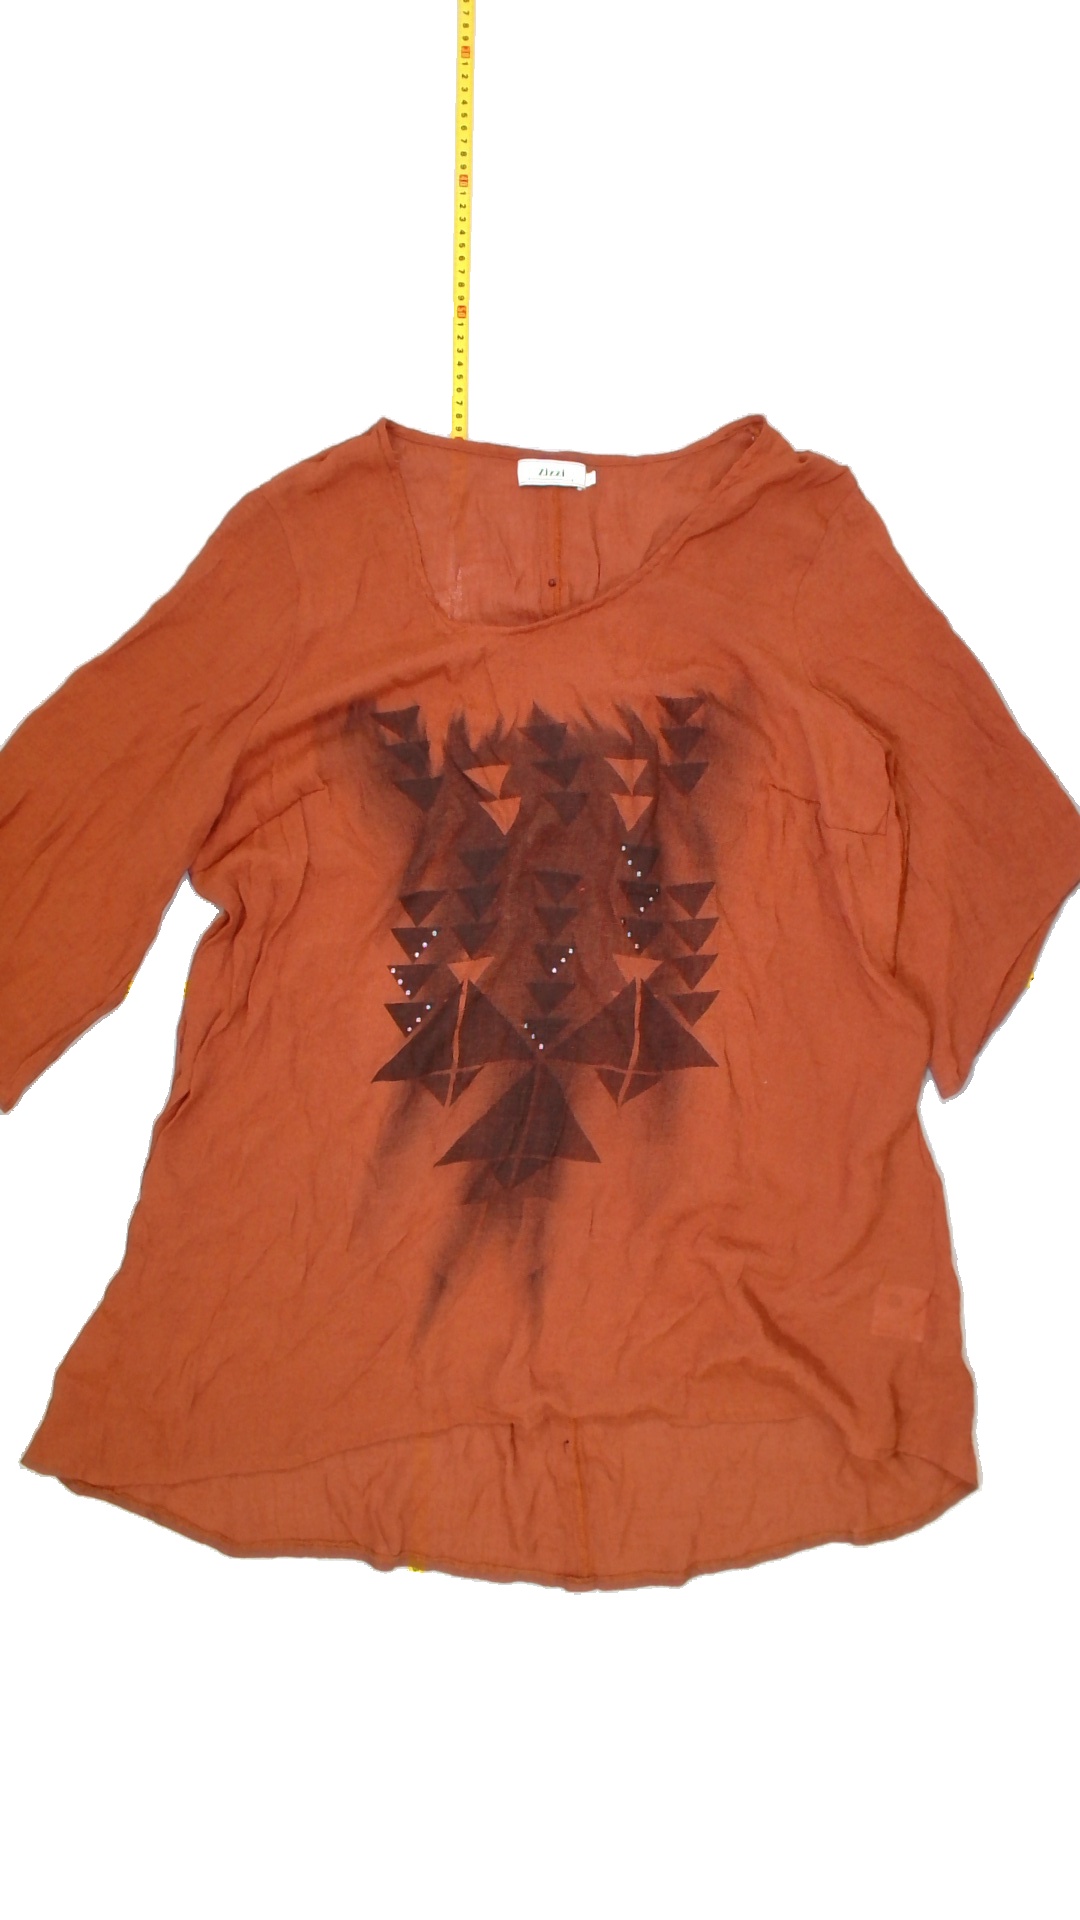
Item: Blouse (Ladies)
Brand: Not Applicable
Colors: Orange
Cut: Loose
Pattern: Geometric print
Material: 66% viscose 34% poly
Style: No trend
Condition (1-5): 5
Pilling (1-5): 5
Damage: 0
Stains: No
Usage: Reuse
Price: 50-100